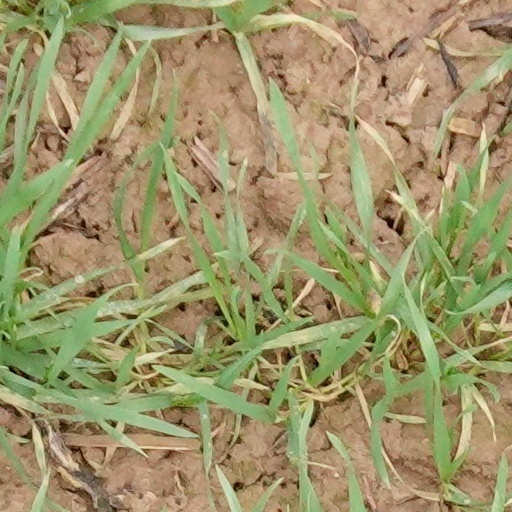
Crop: wheat